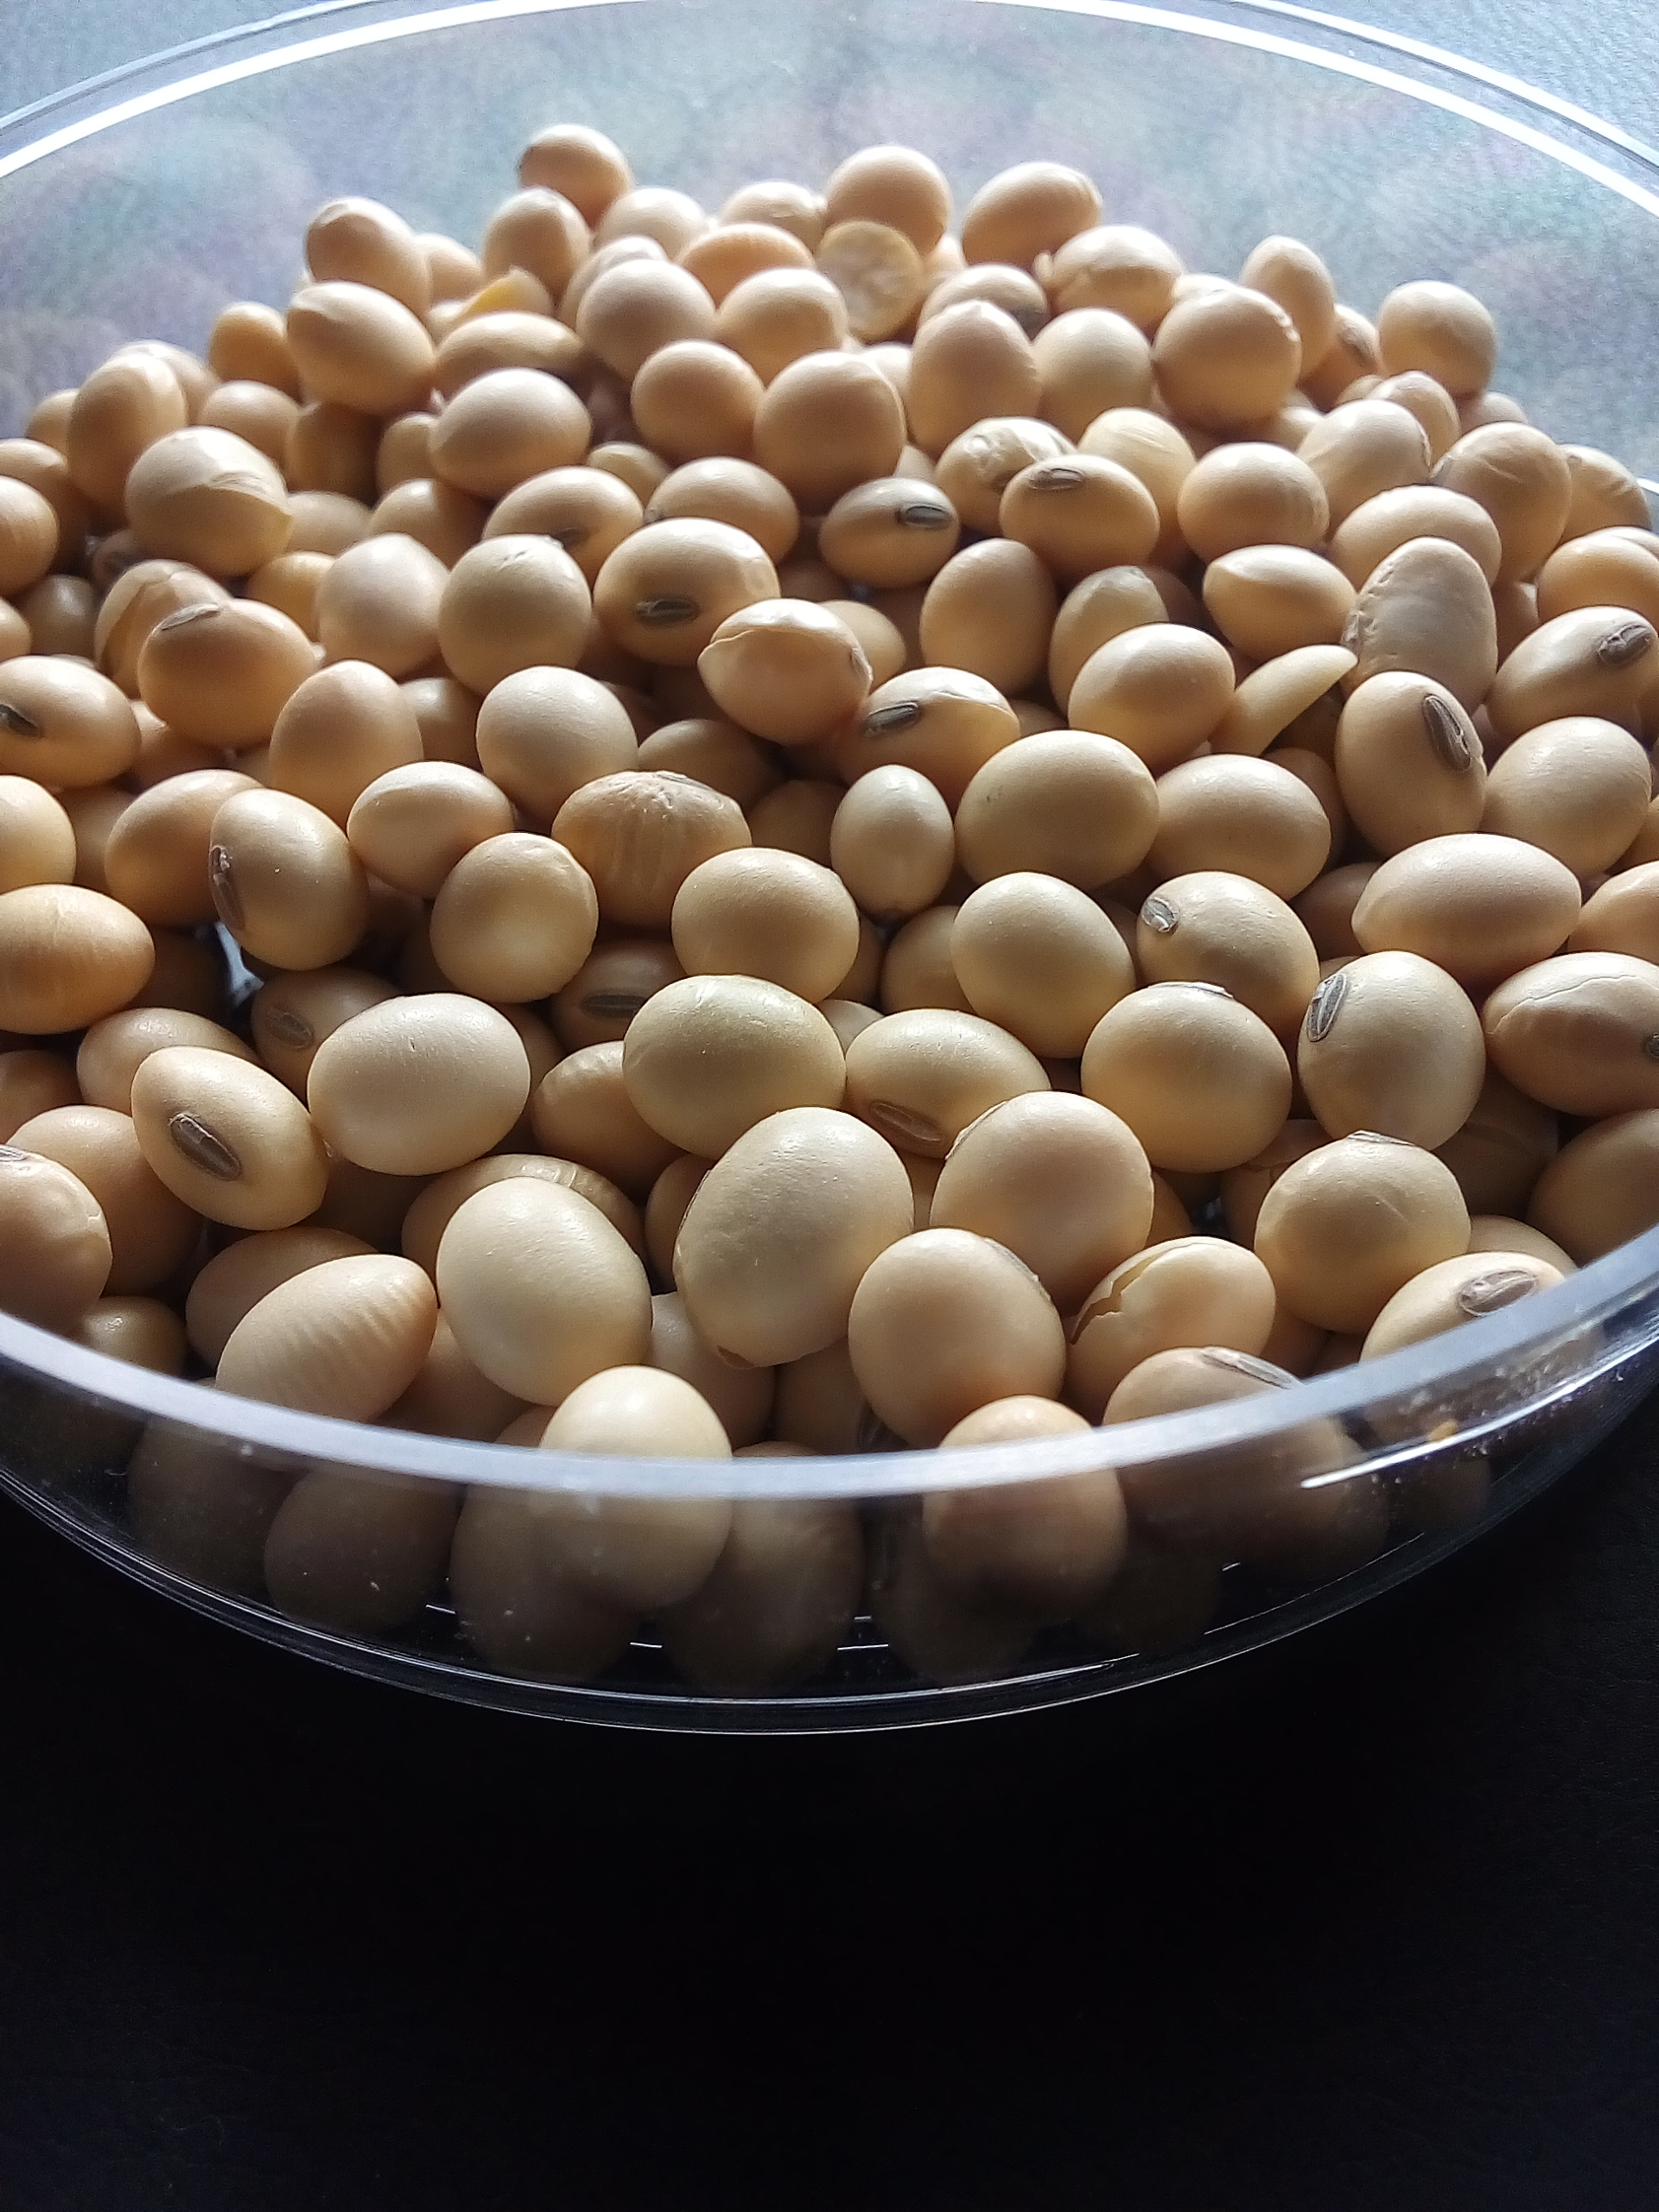
Rice seed variety: Unknown